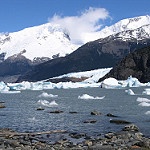
Scene: Outdoor